Beer in Indonesia

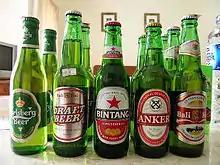
A beer assortment sold in Bali, Indonesia; Carlsberg, Bali Hai, Bintang and Anker Beer.

The history of beer in Indonesia started in 1929, when the Heineken beer company established its first brewery factory in Surabaya, East Java, during Dutch colonial rule of Indonesia. This was one of the earliest beer enterprise in Southeast Asia. In July 1931 the Archipel Brouwerij Compagnie (Archipelago Brewery Co.) was formed in Batavia (now known as Jakarta), by German brewer, Beck's, constructing breweries in both Singapore and Batavia. By 1960s, Indonesians developed their own local brands of beer, which includes Bintang Beer (nationalized from Heineken) and Anker Beer.